Montanoceratops

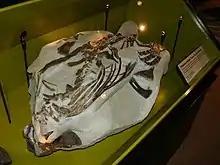
Partial specimen formerly referred to "Montanoceratops", RTMP 88.11.1

In 1986, David B. Weishampel discovered more material referable to "Montanoceratops" in the Little Rocky Coulee locality of the St. Mary River Formation, in Glacier County, Montana. The material, which was found in terrestrial sediments, was also considered Maastrichtian in age. A description of this material was published in a paper by Brenda Chinnery and Weishampel in 1998. In 2001, Peter Makovicky examined and described specimen AMNH 5244, an incomplete but well-preserved braincase that he assigned to "Montanoceratops". This specimen was collected by Barnum Brown in 1910, from terrestrial sediments on the east bank of the Red Deer River near Tolman Ferry at the Horseshoe Canyon Formation in Alberta, Canada. This specimen is also housed in the collection of the American Museum of Natural History. An additional specimen from the Crowsnest Pass of Alberta, RTMP 88.11.1, was initially referred to "Montanoceratops", but lacks features unique to the type specimen and was instead considered an intermediate leptoceratopsid, possibly "Prenoceratops".